Thomson's gazelle

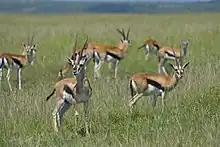
Gazelle herd

Thomson's gazelle lives in East Africa's savannas and grassland habitats, particularly the Serengeti region of Kenya and Tanzania. It has narrow habitat preferences, preferring short grassland with dry, sturdy foundation. It does, however, migrate into tall grassland and dense woodland. Gazelles are mixed feeders. In the wet seasons, they eat mainly fresh grasses, but during the dry seasons, they eat more browse, particularly foliage from woody plants bushes and herbaceous forbs.